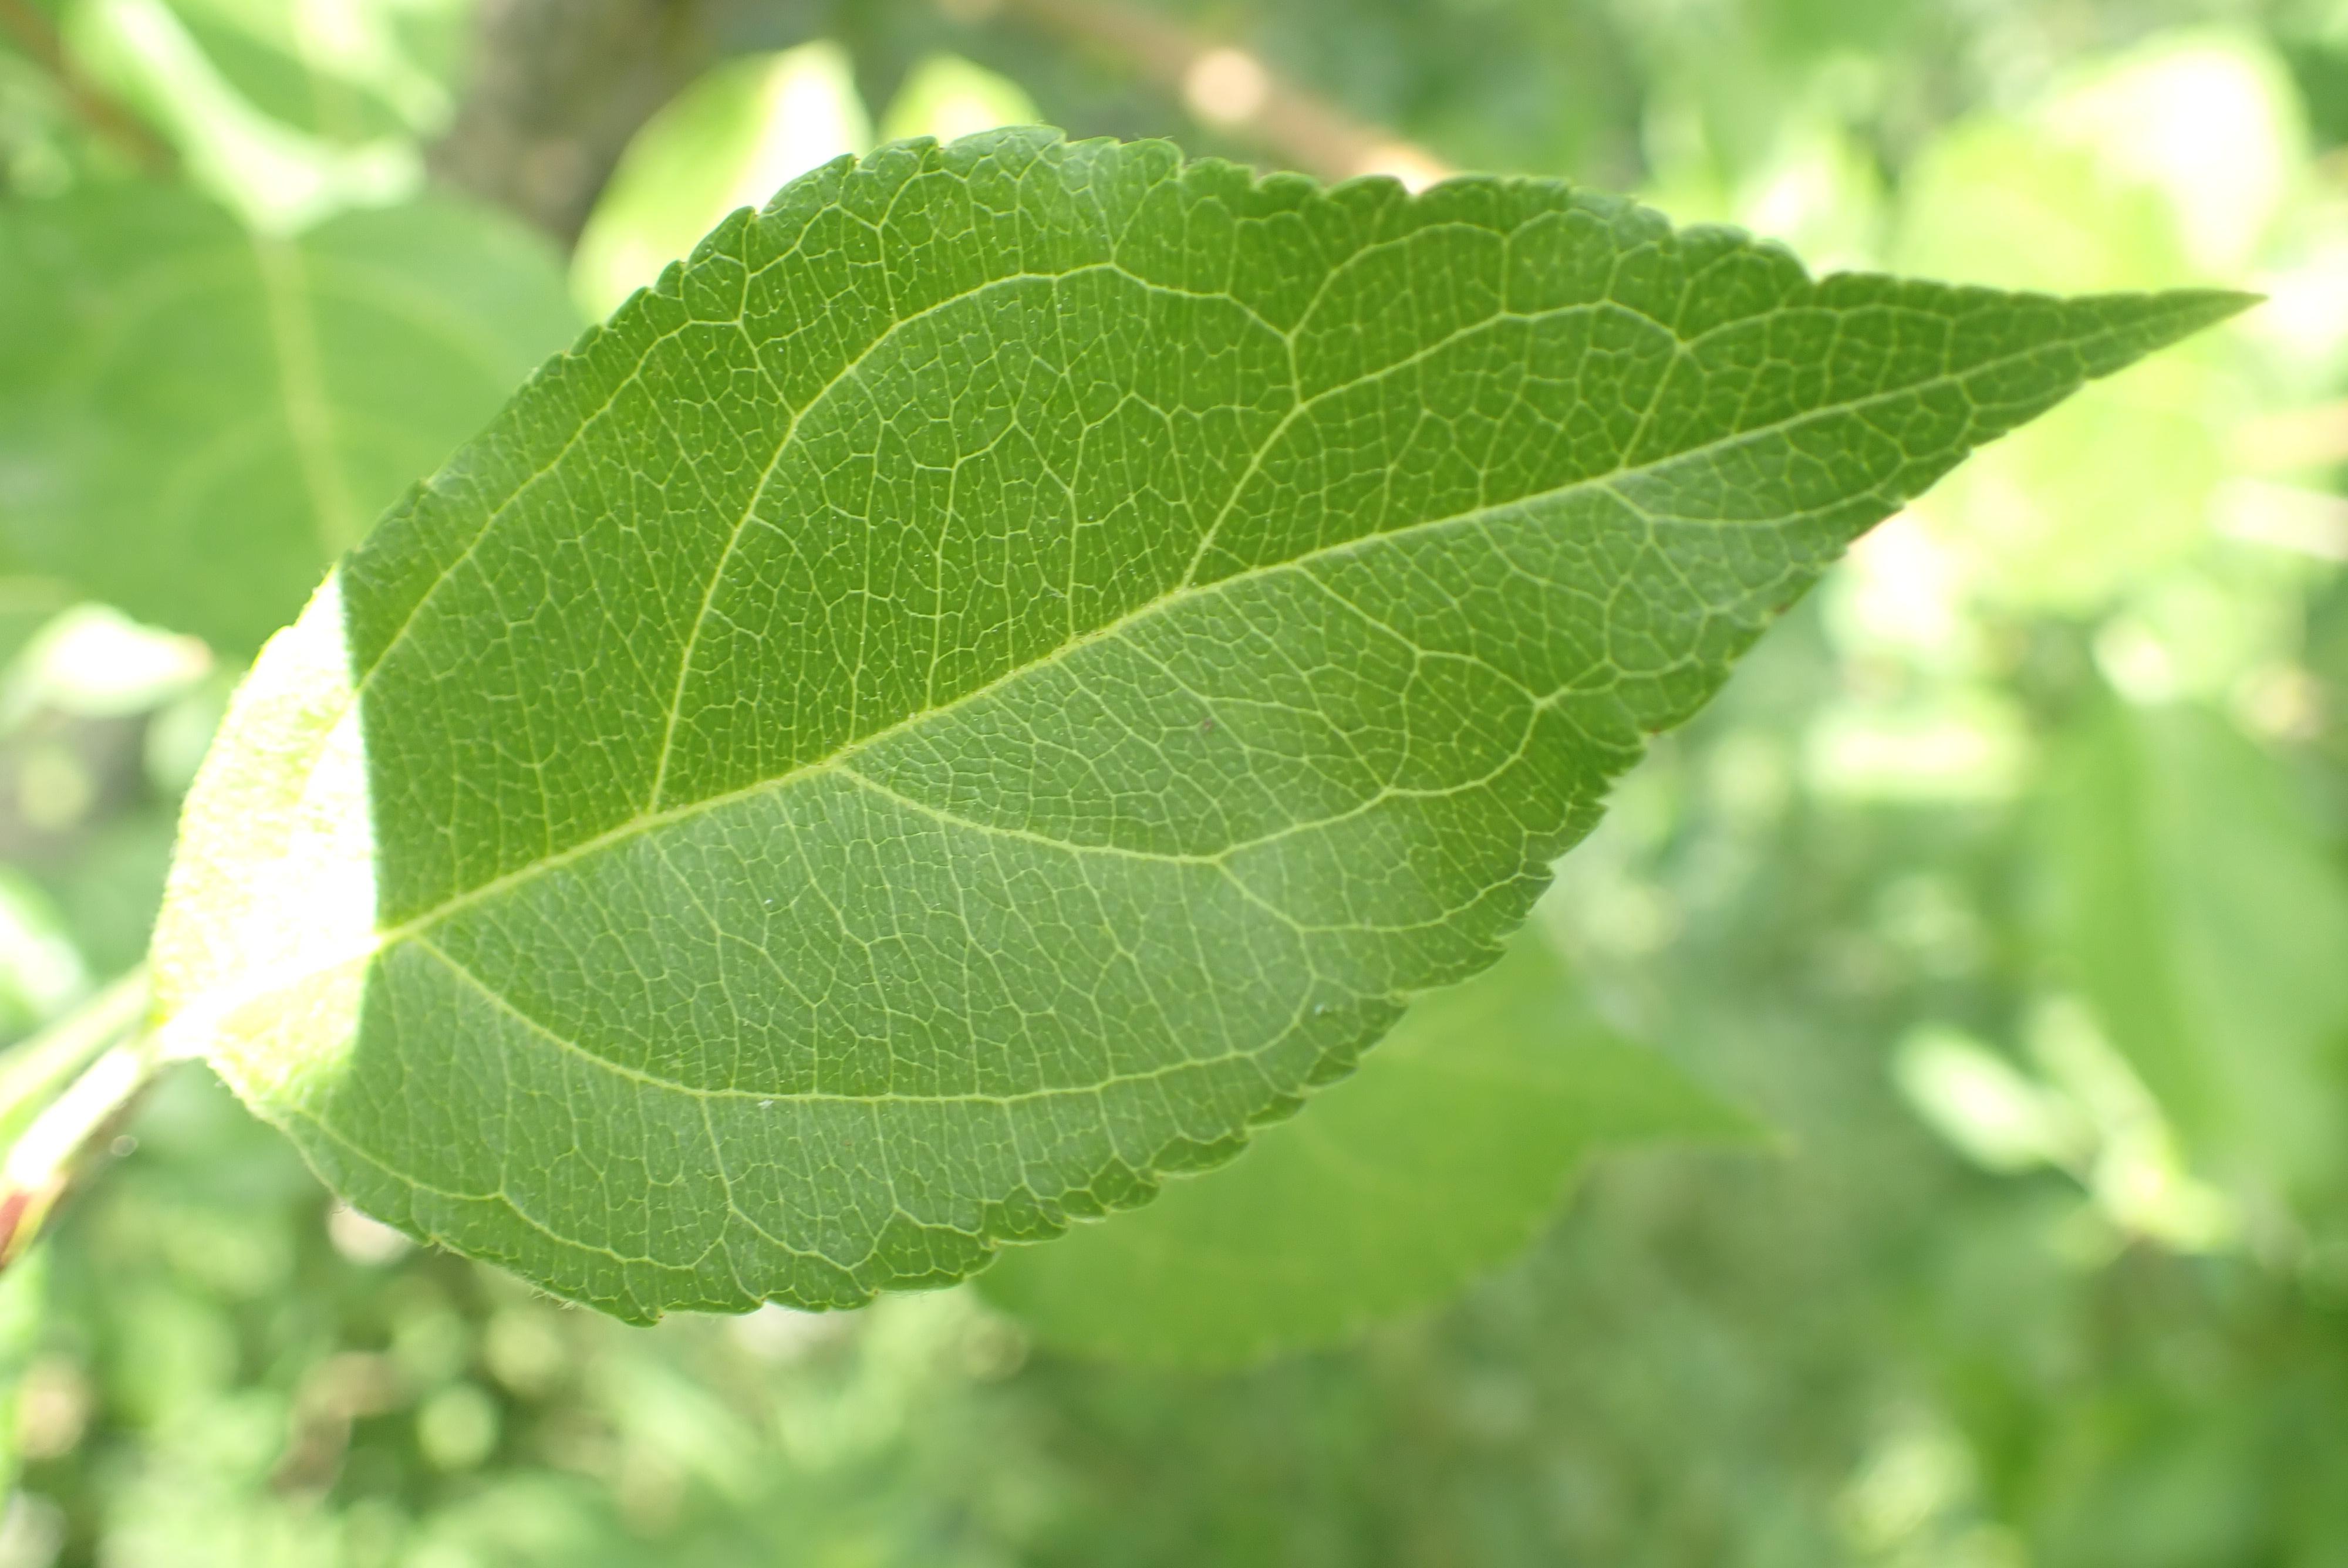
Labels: healthy